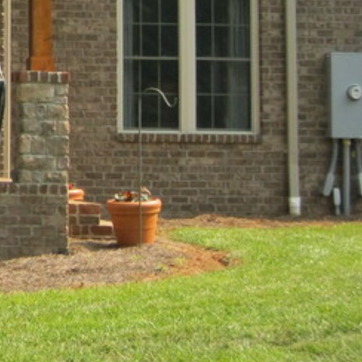
Material: brick